2007 Paramount Airlines Mil Mi-8 crash

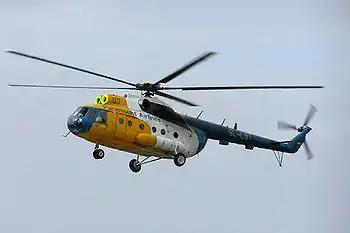
9L-LBT, the aircraft involved in the accident.

On 3 June 2007 a Mil Mi-8 helicopter operated by Paramount Airlines crashed near Lungi International Airport in Sierra Leone, killing approximately 20 to 22 people.